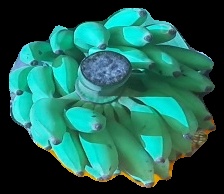
Variety: elakki-bale
Grade: grade2